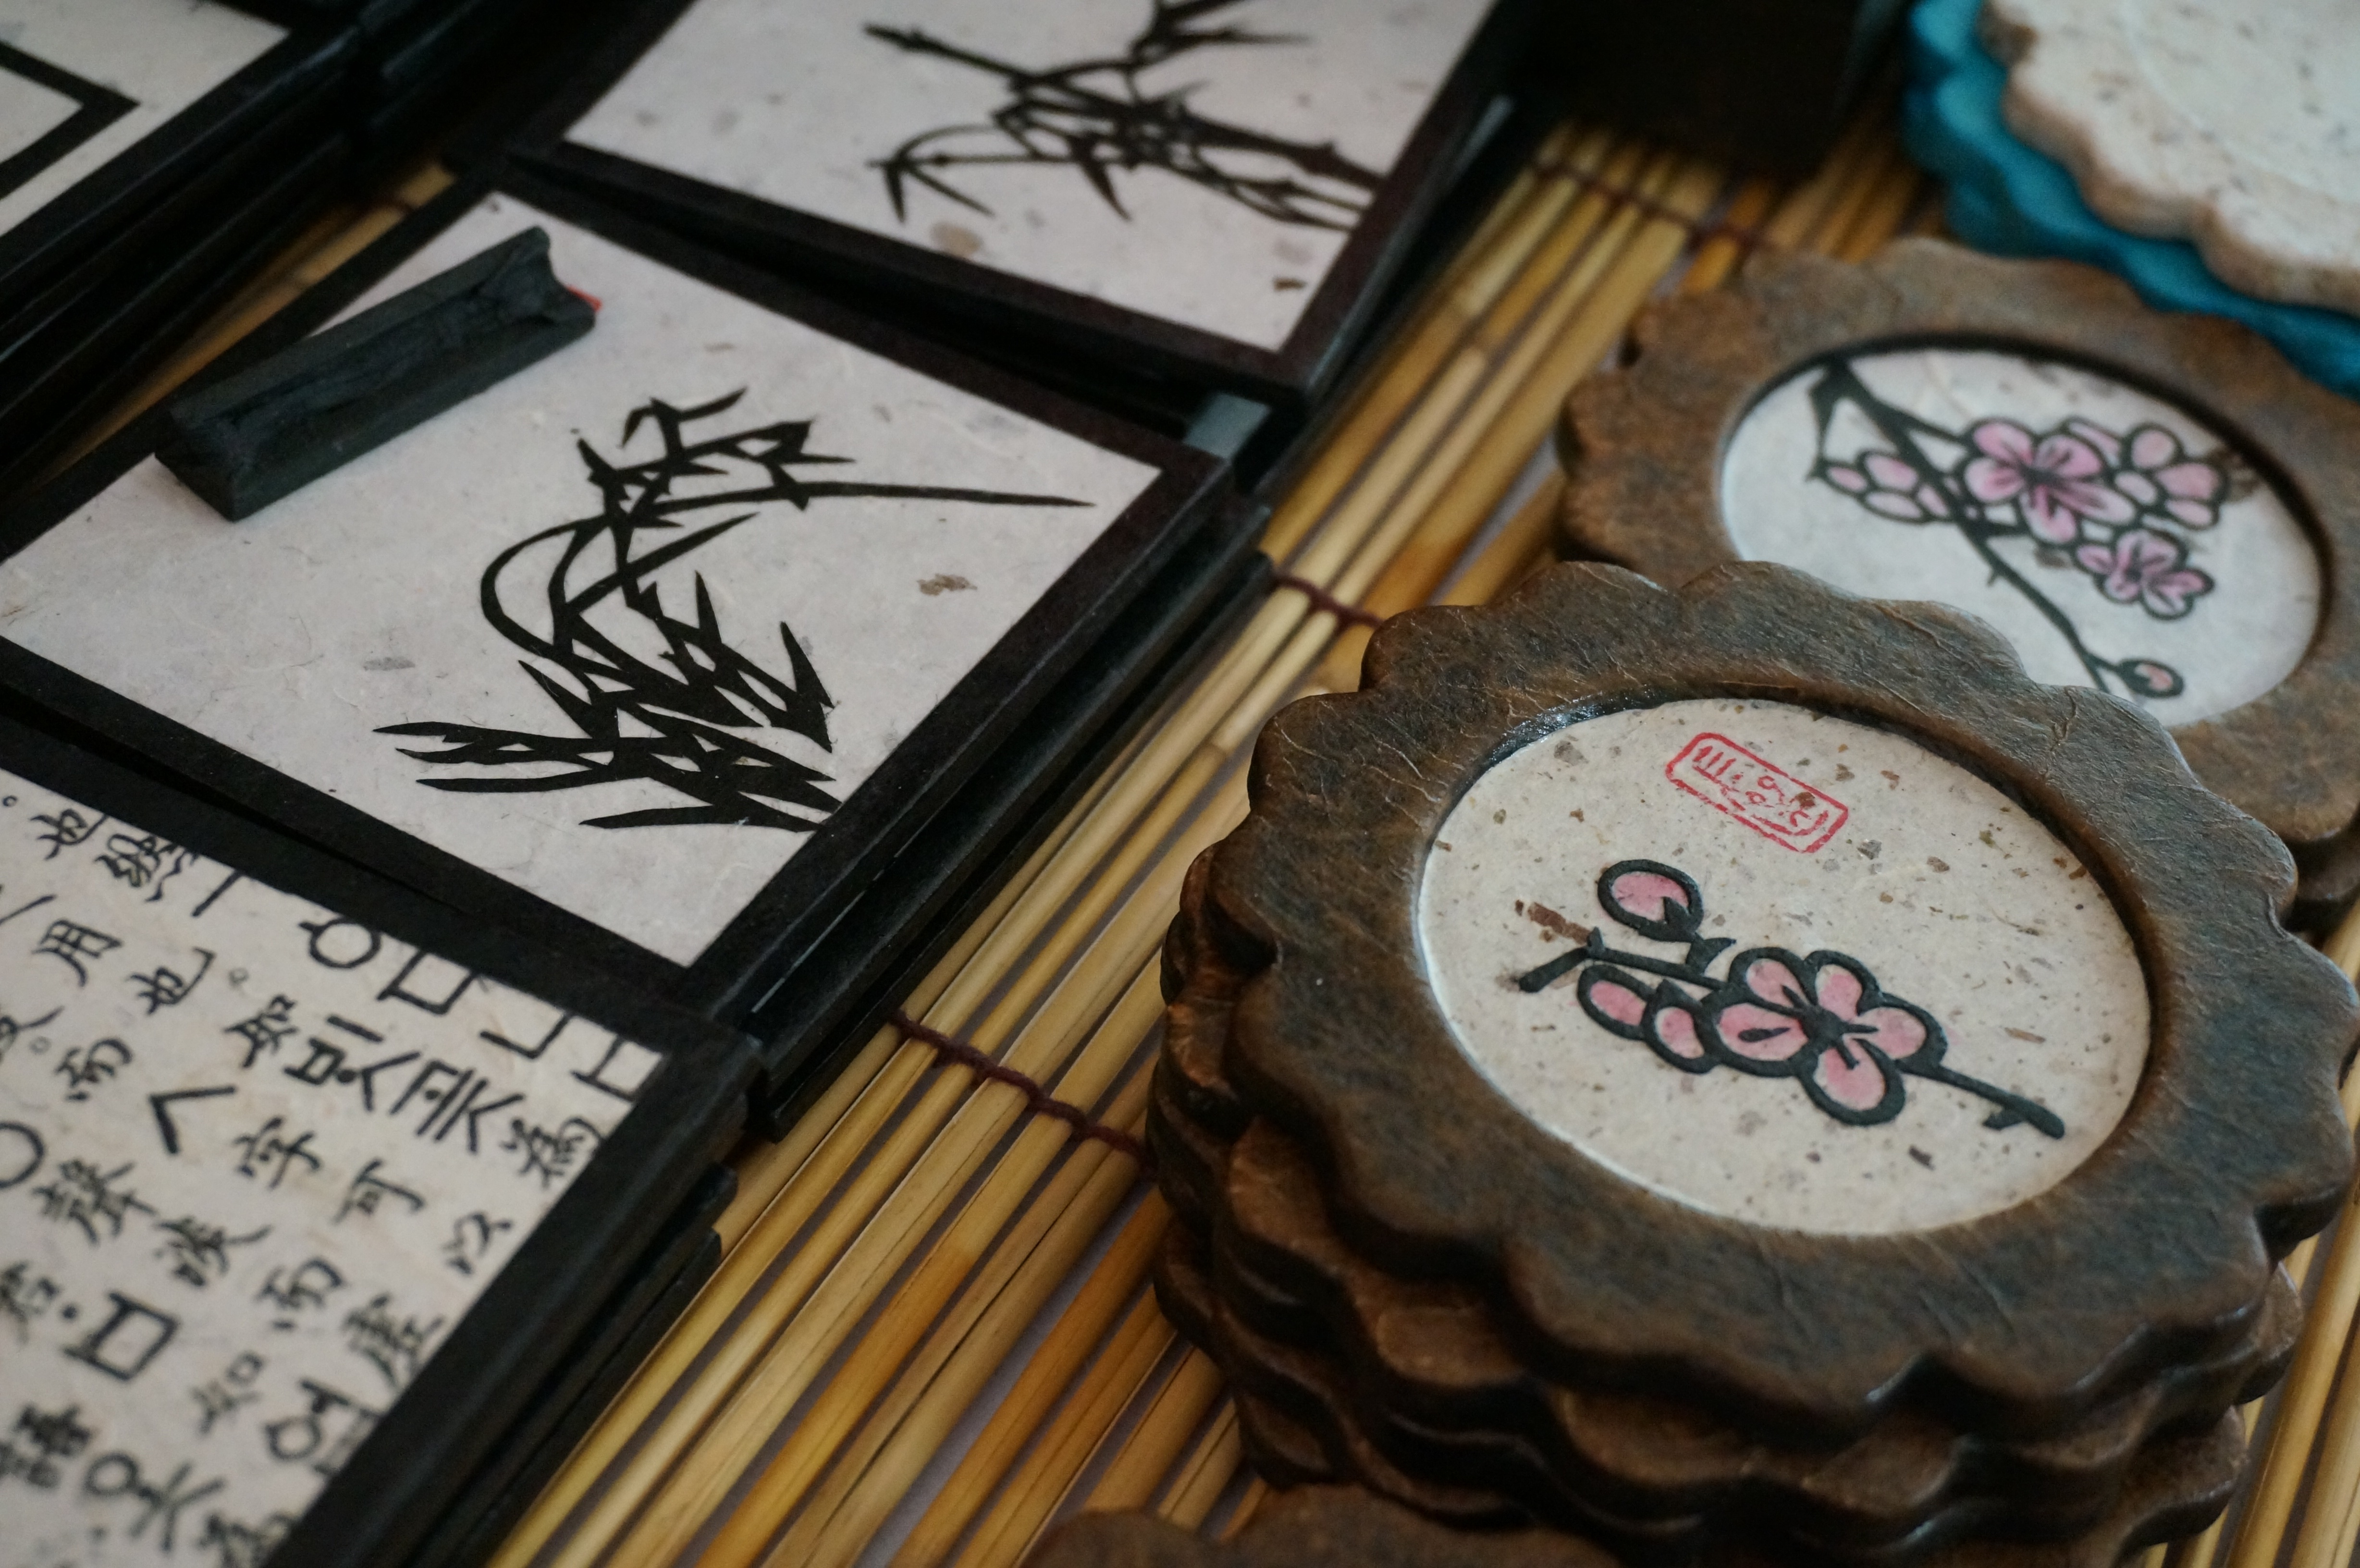
eat, ornament, art, drawing, organ, calligraphy, i, hangul, calligraphic